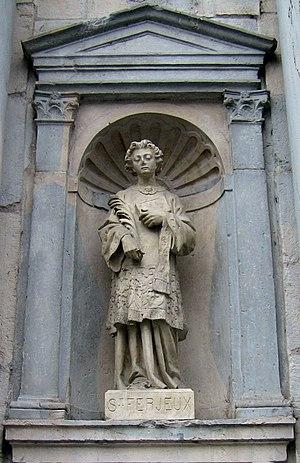
Statue de Saint-Ferjeuxn sur léglise Notre-Dame de Besançon (Doubs, France).
L'archidiocèse de Besançon est une église particulière de l'Église catholique en France. Son siège est la cathédrale Saint-Jean de Besançon. Érigé au IIIᵉ siècle, le diocèse de Besançon est élevé au rang d'archidiocèse métropolitain au IVᵉ siècle. Depuis le 10 octobre 2013, Jean-Luc Bouilleret est l'archevêque métropolitain de Besançon.
L'église Notre-Dame est un lieu de culte Catholique situé rue Mégevand, dans le quartier de la Boucle, à Besançon.